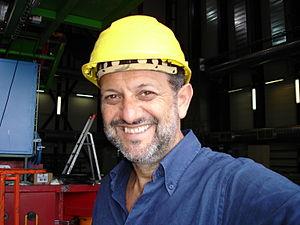
Guido Tonelli, né le 8 novembre 1950 à Casola in Lunigiana, est un physicien des particules italien.